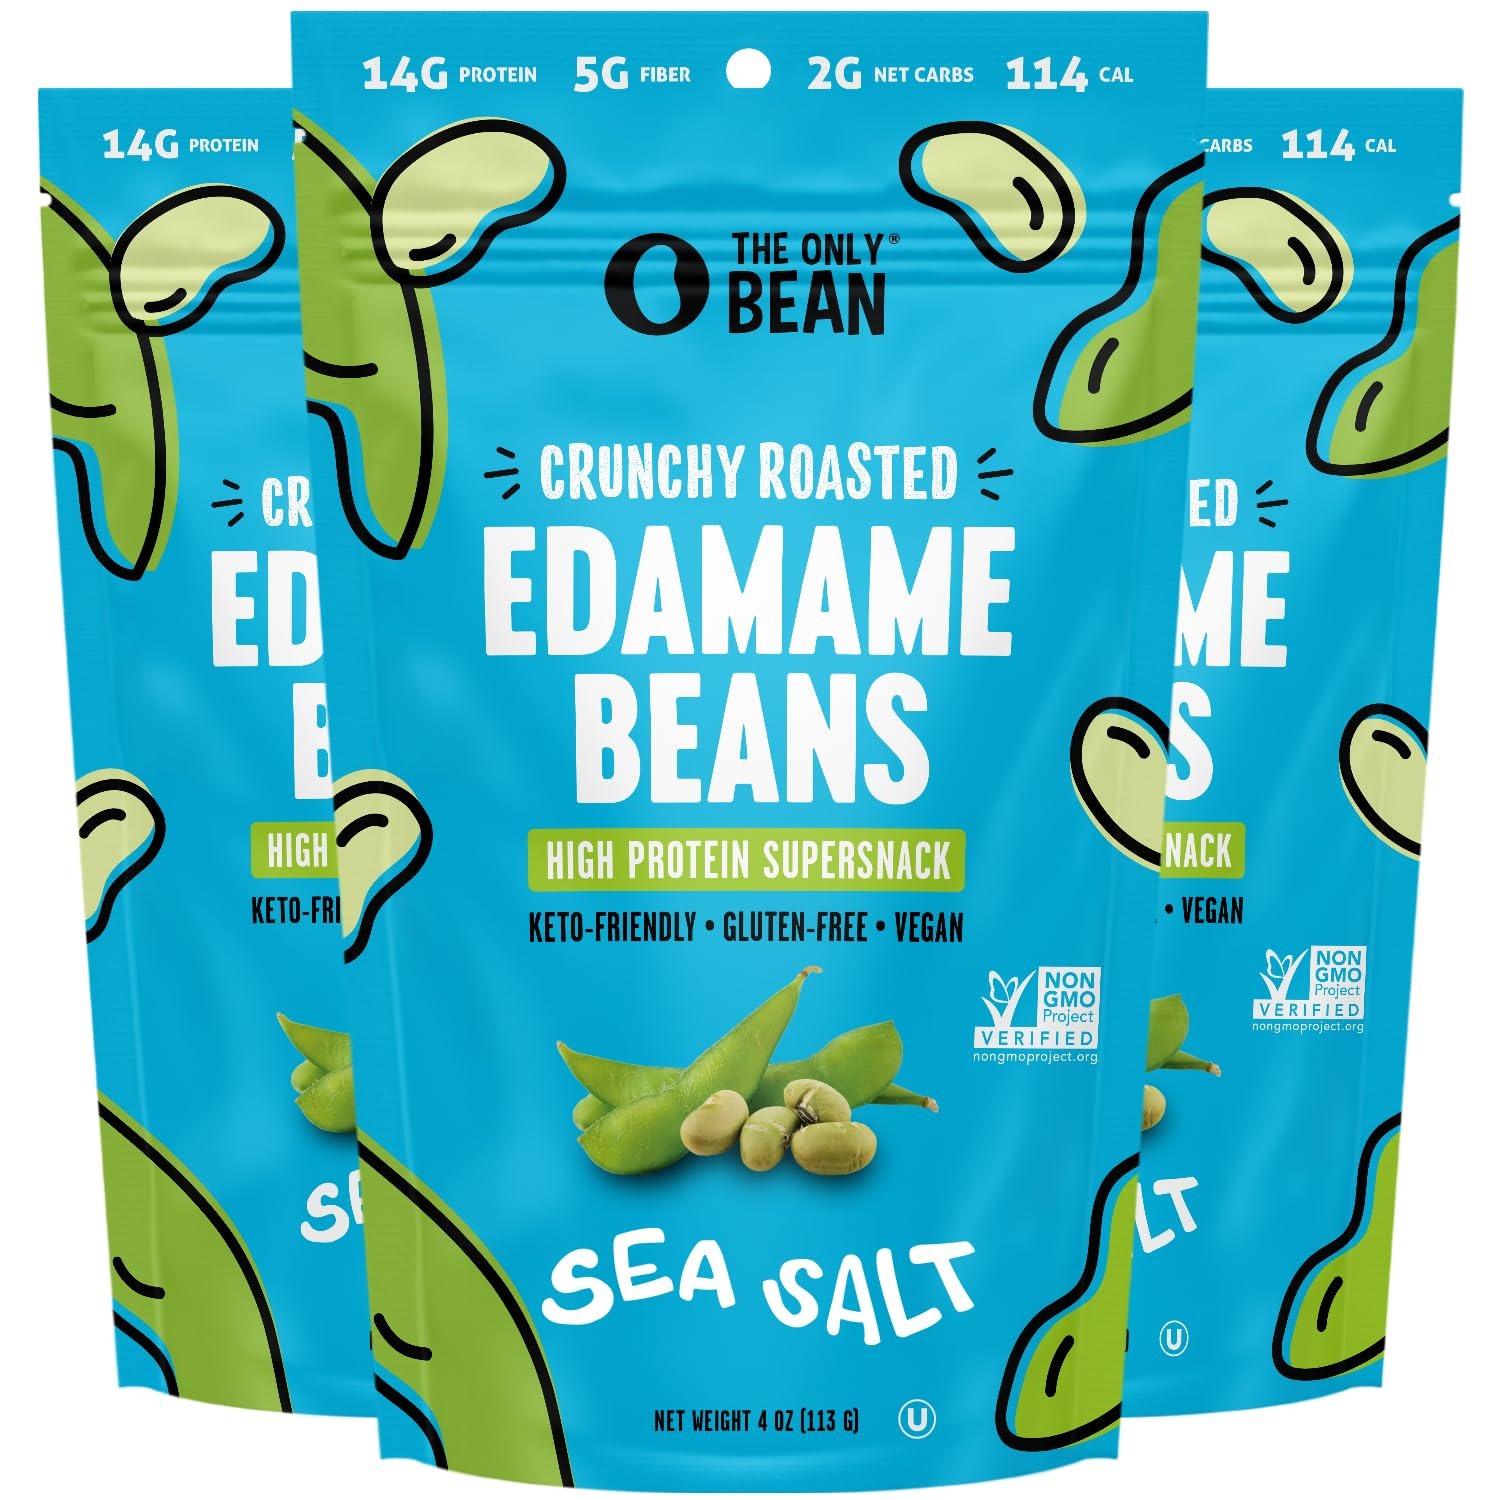
Item Name: The Only Bean - Crunchy Roasted Edamame Beans (Sea Salt) - Keto Snacks (2g Net) - High Protein Healthy Snacks (14g Protein) - Low Carb, Gluten-Free Snack, Vegan Food - 4 oz (3 Pack)
Bullet Point 1: HIGH PROTEIN SUPER-SNACK: Packed with 14 grams of complete plant-based protein – one serving of delicious Crunchy Roasted Beans can easily replace a standard protein bar or protein shake / powder.
Bullet Point 2: LOW-CARB & KETO FRIENDLY: Enjoy a small handful or the whole bag at once! With only 1 gram of net carbs per serving, Crunchy Roasted Edamame Beans are a guilt-free keto food, and a great protein packed chip-alternative!
Bullet Point 3: BETTER FOR YOU: A healthy, low carb snack for every lifestyle and diet. Crunchy Roasted Edamame Beans are keto friendly, gluten-free, grain-free, kosher, high protein snack that's also a perfect vegetarian / vegan snack with low sugar, no cholesterol, high fiber and low-GI (for a great diabetic snack). It’s the ideal healthy adult snack for It’s the perfect snack for all of your fitness goals!
Bullet Point 4: CRUNCHY, DELICIOUS, and FUN: Our beans are dry roasted, never-fried, and seasoned to perfection for a satisfying, savory, CRUNCH on every bite! Enjoy it straight from the bag, as a salad topper for extra crunch, or on top of your meal for added fuel!
Bullet Point 5: SNACKING ON THE GO: Fight hunger and stay fueled with energy on the go. Keep our resealable bags in your backpack, car, gym or trail/hiking bag - wherever adventure takes you.
Value: 12.0
Unit: Ounce

Price: 10.18